Commander-in-Chief's Guard (3rd U.S. Infantry Regiment, The Old Guard)

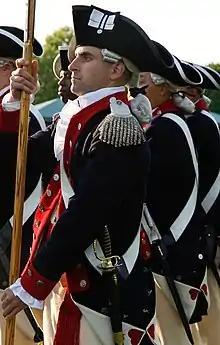
The CINC Guard CO at Joint Base Myer-Henderson Hall in Virginia

The original Commander-in-Chief's Guard, from which Company A claims nominal lineage, was authorized on March 11, 1776 and organized the next day at Cambridge, Massachusetts as the bodyguard and personal escort to Gen. George Washington. To the consternation of the revolutionary government in Philadelphia, it came to be referred to as "His Excellency's Guard" and "Washington's Life Guard"; in April 1777 the Second Continental Congress warned that the use of such monikers in official communications was prohibited. The Commander-in-Chief's Guard had a fluctuating strength that normally hovered between 180 and 250 men and was disbanded on November 15, 1783.